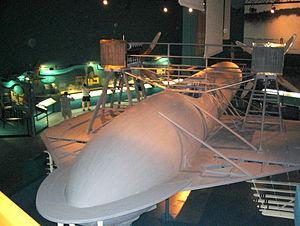
Intérieur du musée d'Alexander Graham Bell, à Baddeck, en Nouvelle-Écosse.
Le lieu historique national Alexander-Graham-Bell est une propriété de 10 hectares située à Baddeck, en Nouvelle-Écosse. Il surplombe le lac Bras d'Or. Le site est une unité du système des parcs nationaux et comprend le musée Alexander Graham Bell, le seul musée au monde contenant les artefacts et les documents des années de travail expérimental d'Alexander Graham Bell à Baddeck. Il a été désigné lieu historique national en 1952.
Baddeck est un village canadien située dans le comté de Victoria en Nouvelle-Écosse.